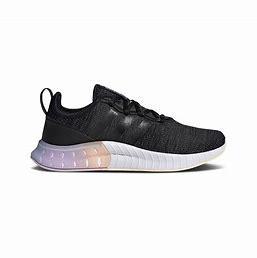
Brand: Adidas
Model: Kaptir